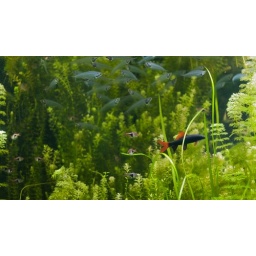
black in green